Pierre Duval Le Camus

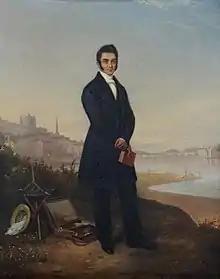
Presumed self-portrait by Pierre Duval Le Camus in front of the town of Saumur

Pierre Duval Le Camus, known as Camus le père (13 February 1790, Lisieux - 29 July 1854, Saint-Cloud) was a French painter and lithographer who specialized in portraits and genre scenes. His son, Jules-Alexandre Duval Le Camus, also became a well-known artist.